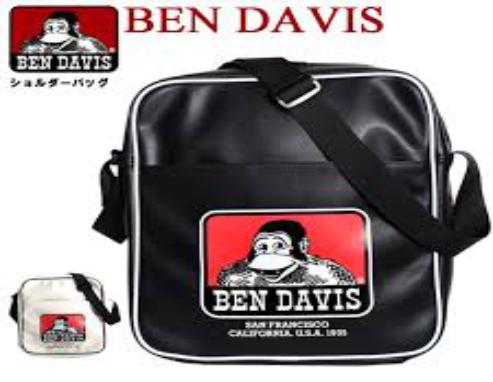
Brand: Ben Davis
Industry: Clothes